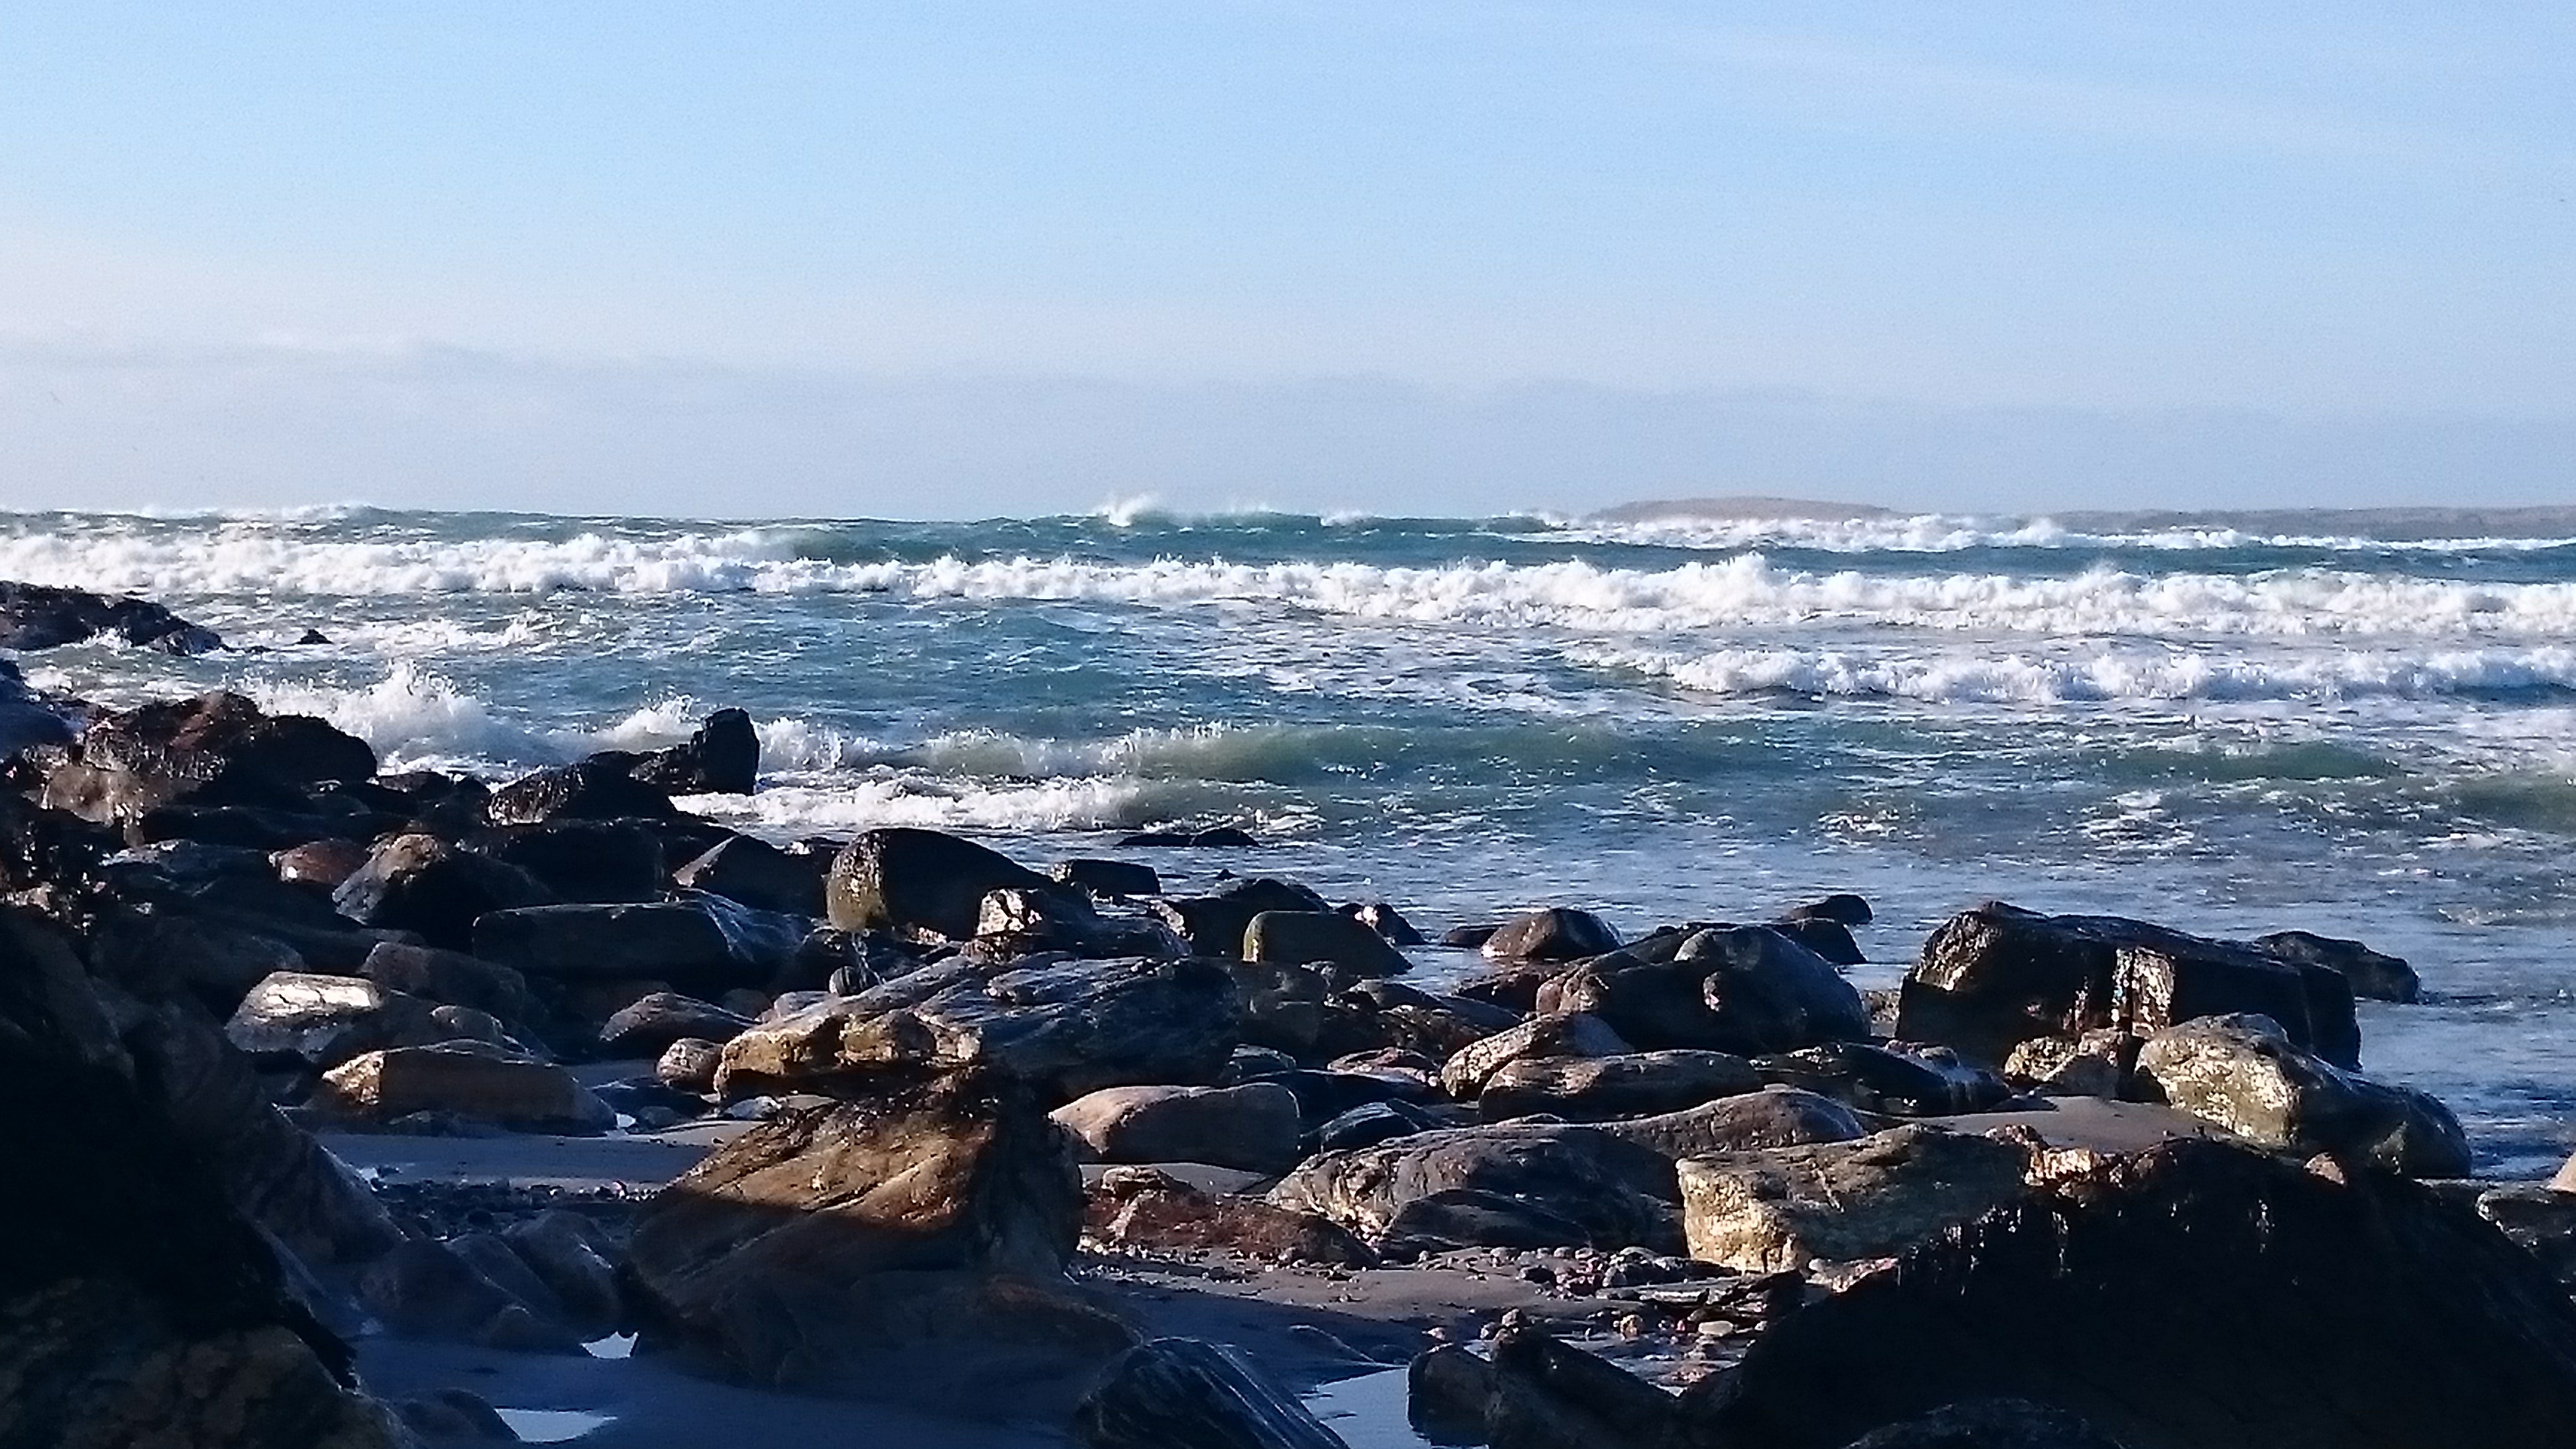
beach, sea, coast, rock, ocean, horizon, shore, wave, cliff, ice, cove, bay, terrain, body of water, ireland, cape, wind wave